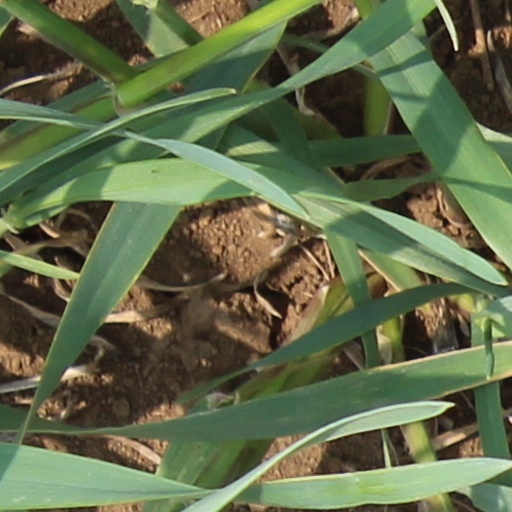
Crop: wheat